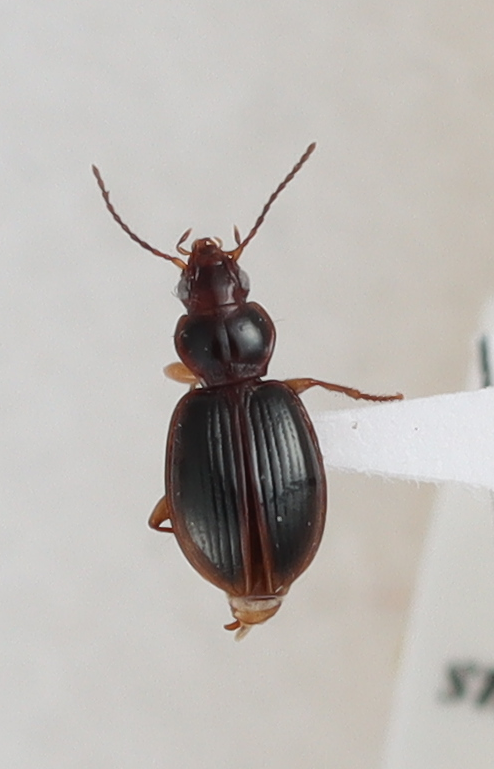
Scientific name: Mecyclothorax konanus
Plot: 6
Trap: W
Collected: 20220420